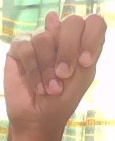
ASL sign: N